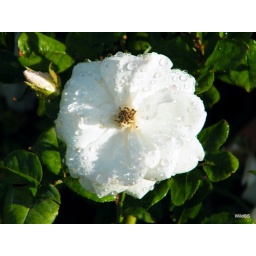
I saw the water beading on this flower while photographing a tiny spider (not shown) in the garden.